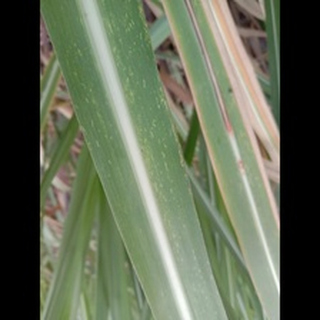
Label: sugarcane_mosaic